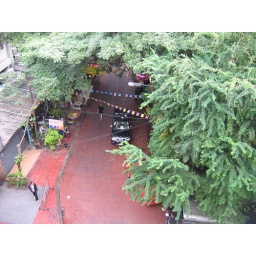
View of Soi Rambuti from my 5th floor balcony in hotel O' Bangkok. One of the noisest hotels!